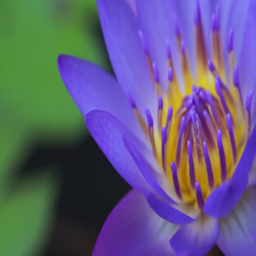
shaking purple lotus inside the pond , nature beautiful flower background